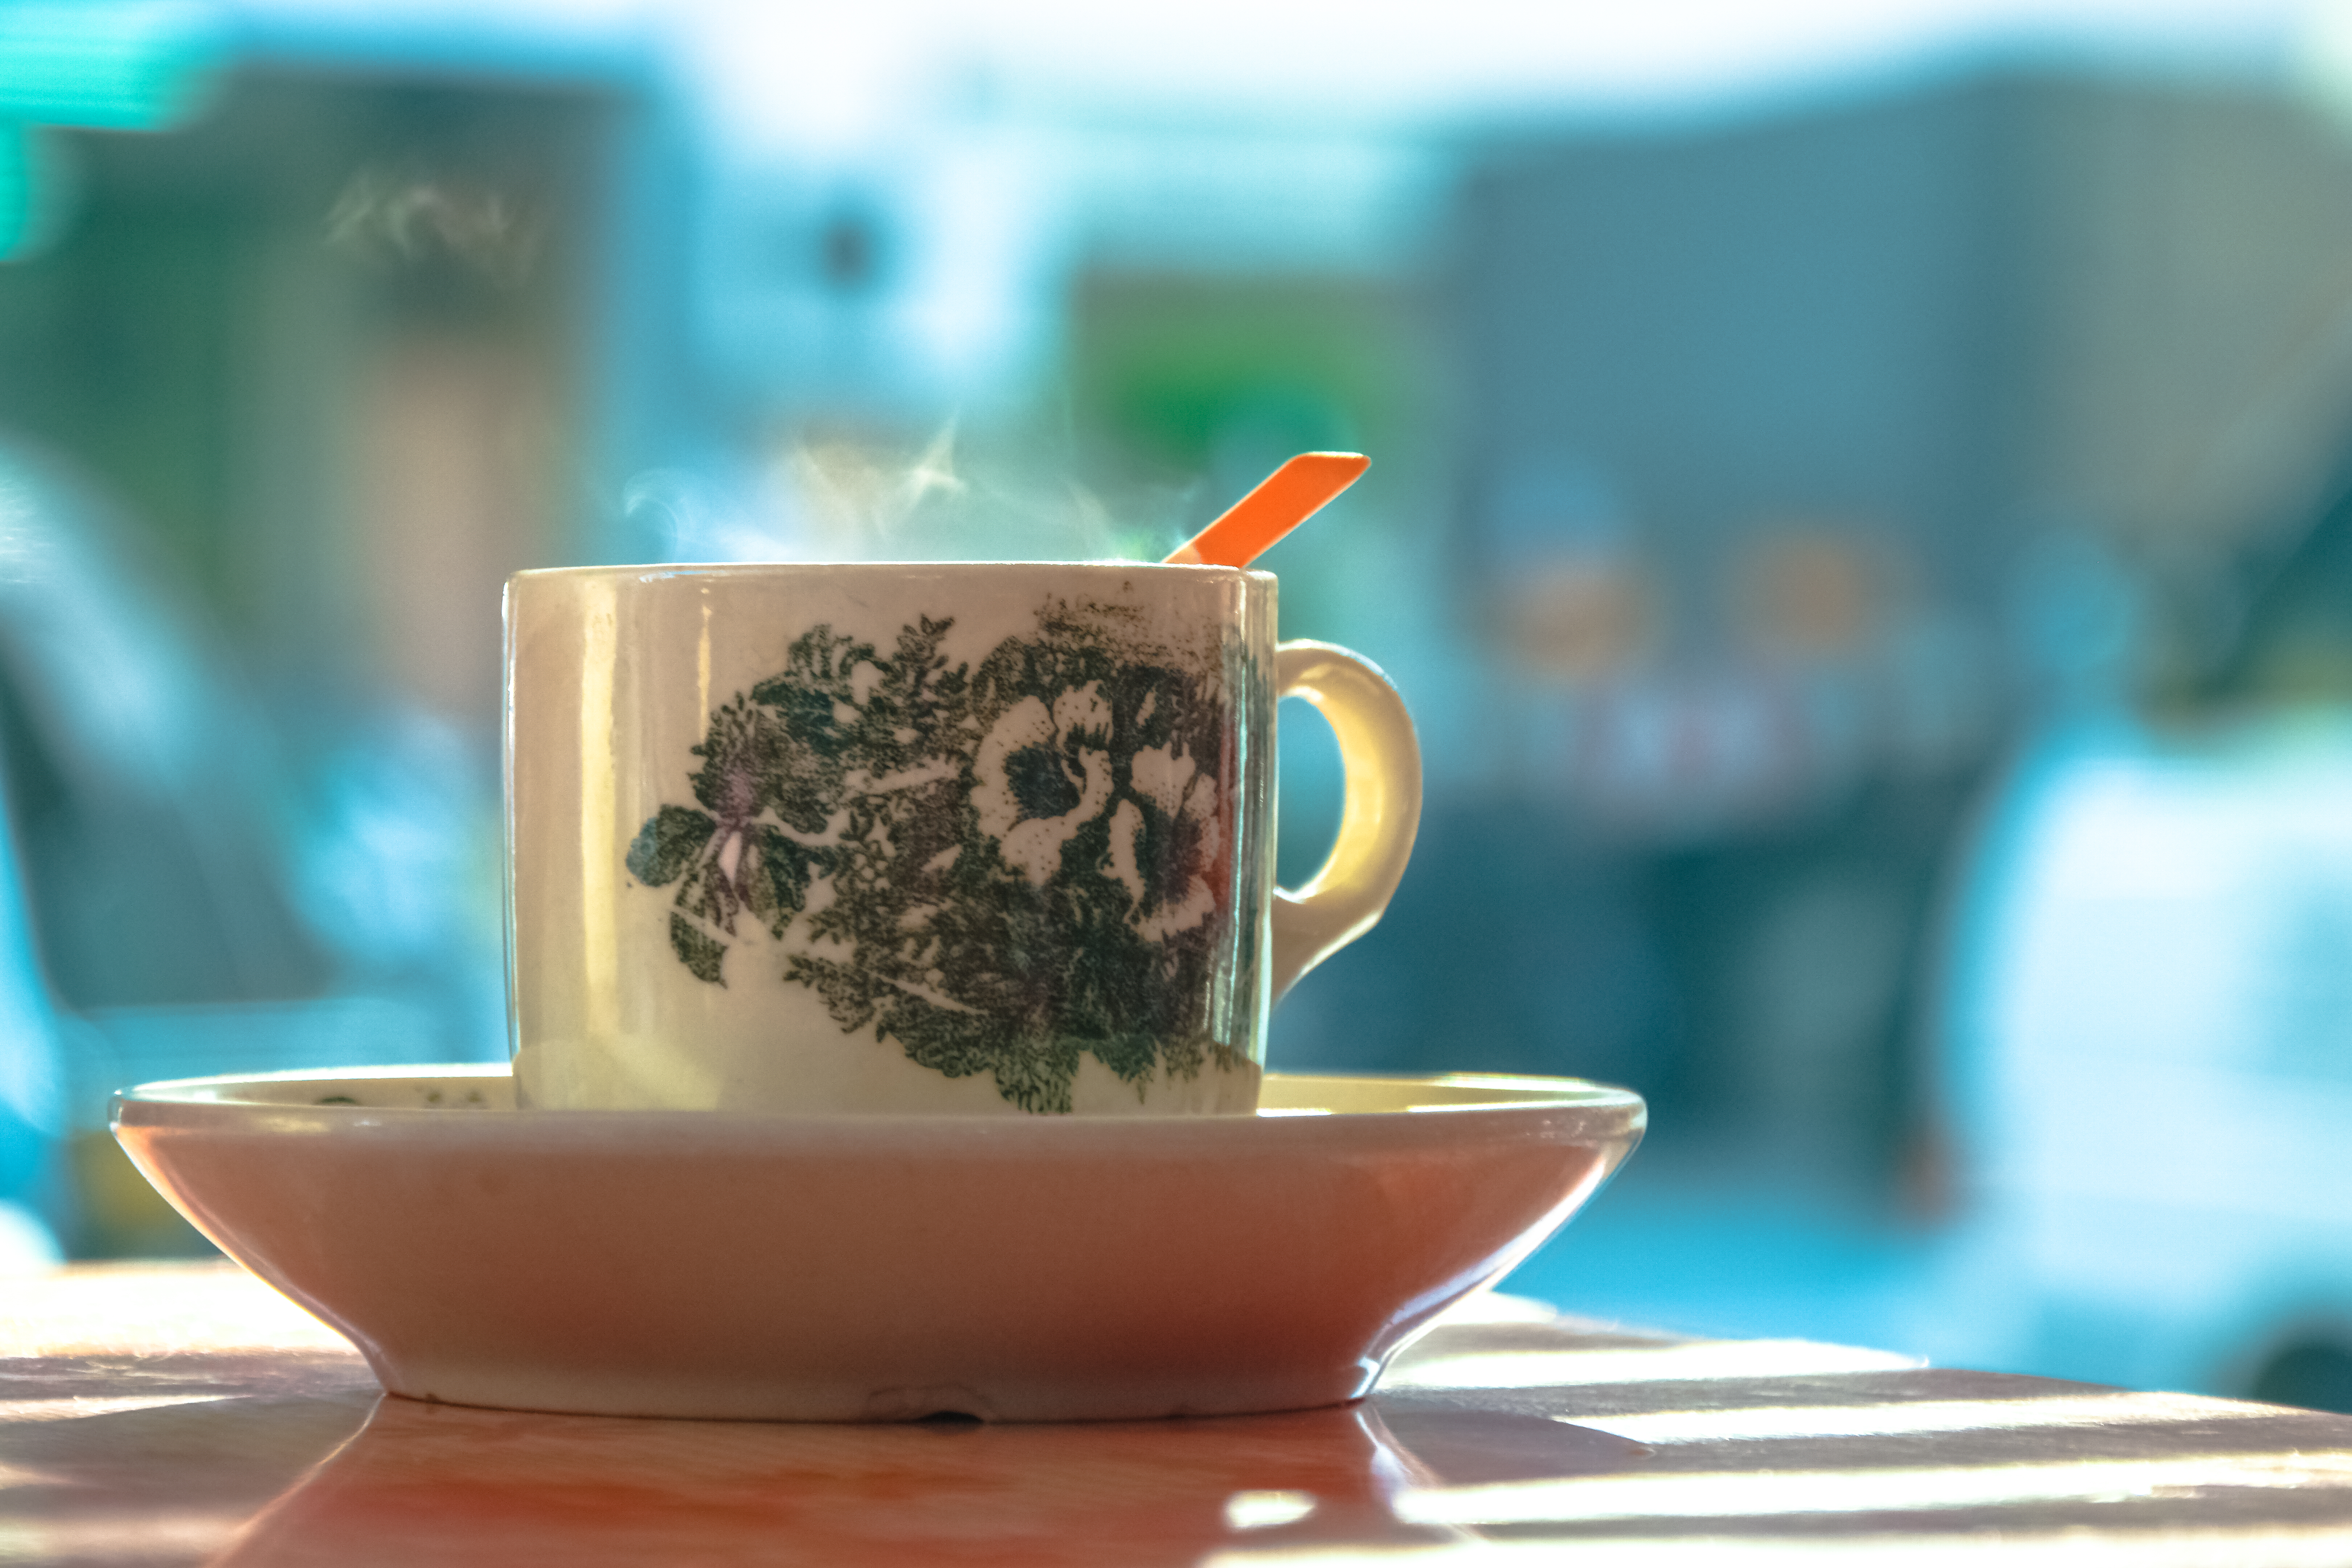
coffee, tea, morning, cup, saucer, drink, steaming, coffee cup, caffeine, break